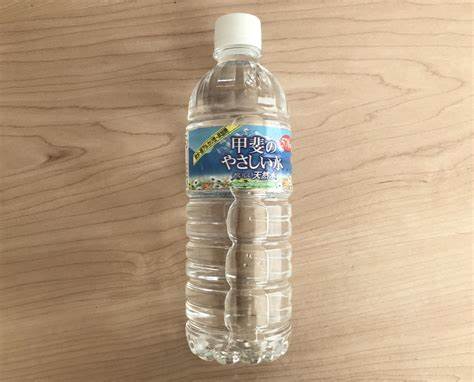
Waste category: plastic